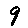
Label: 9